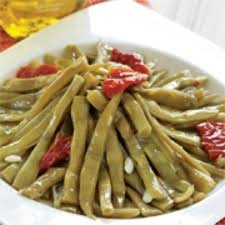
Yemek: taze_fasulye